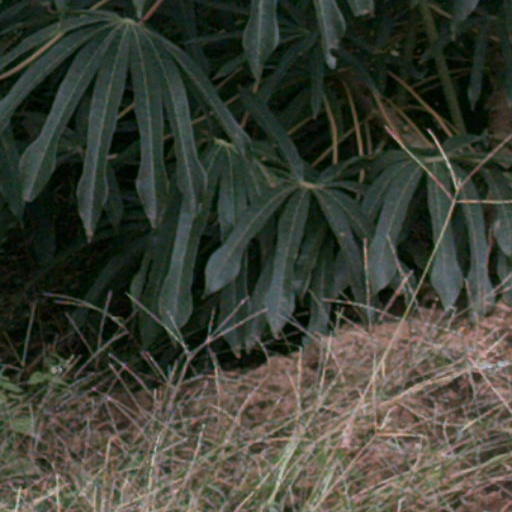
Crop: cassava